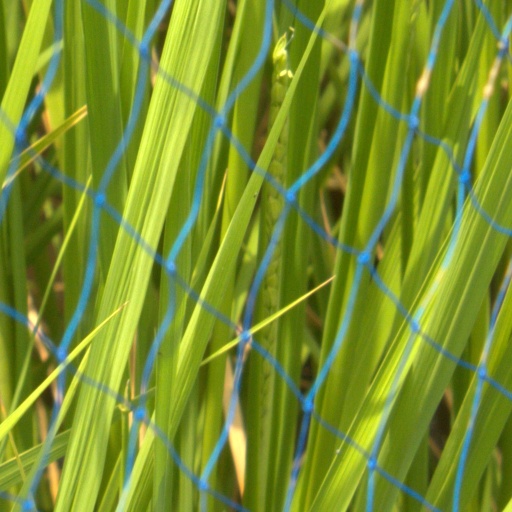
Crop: rice